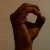
The image shows a hand gesture representing the letter 'O' in Indian Sign Language.